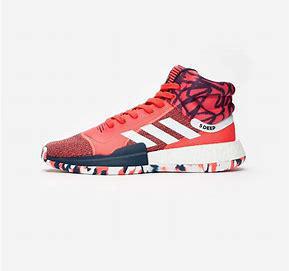
Brand: Adidas
Model: Marquee Boost